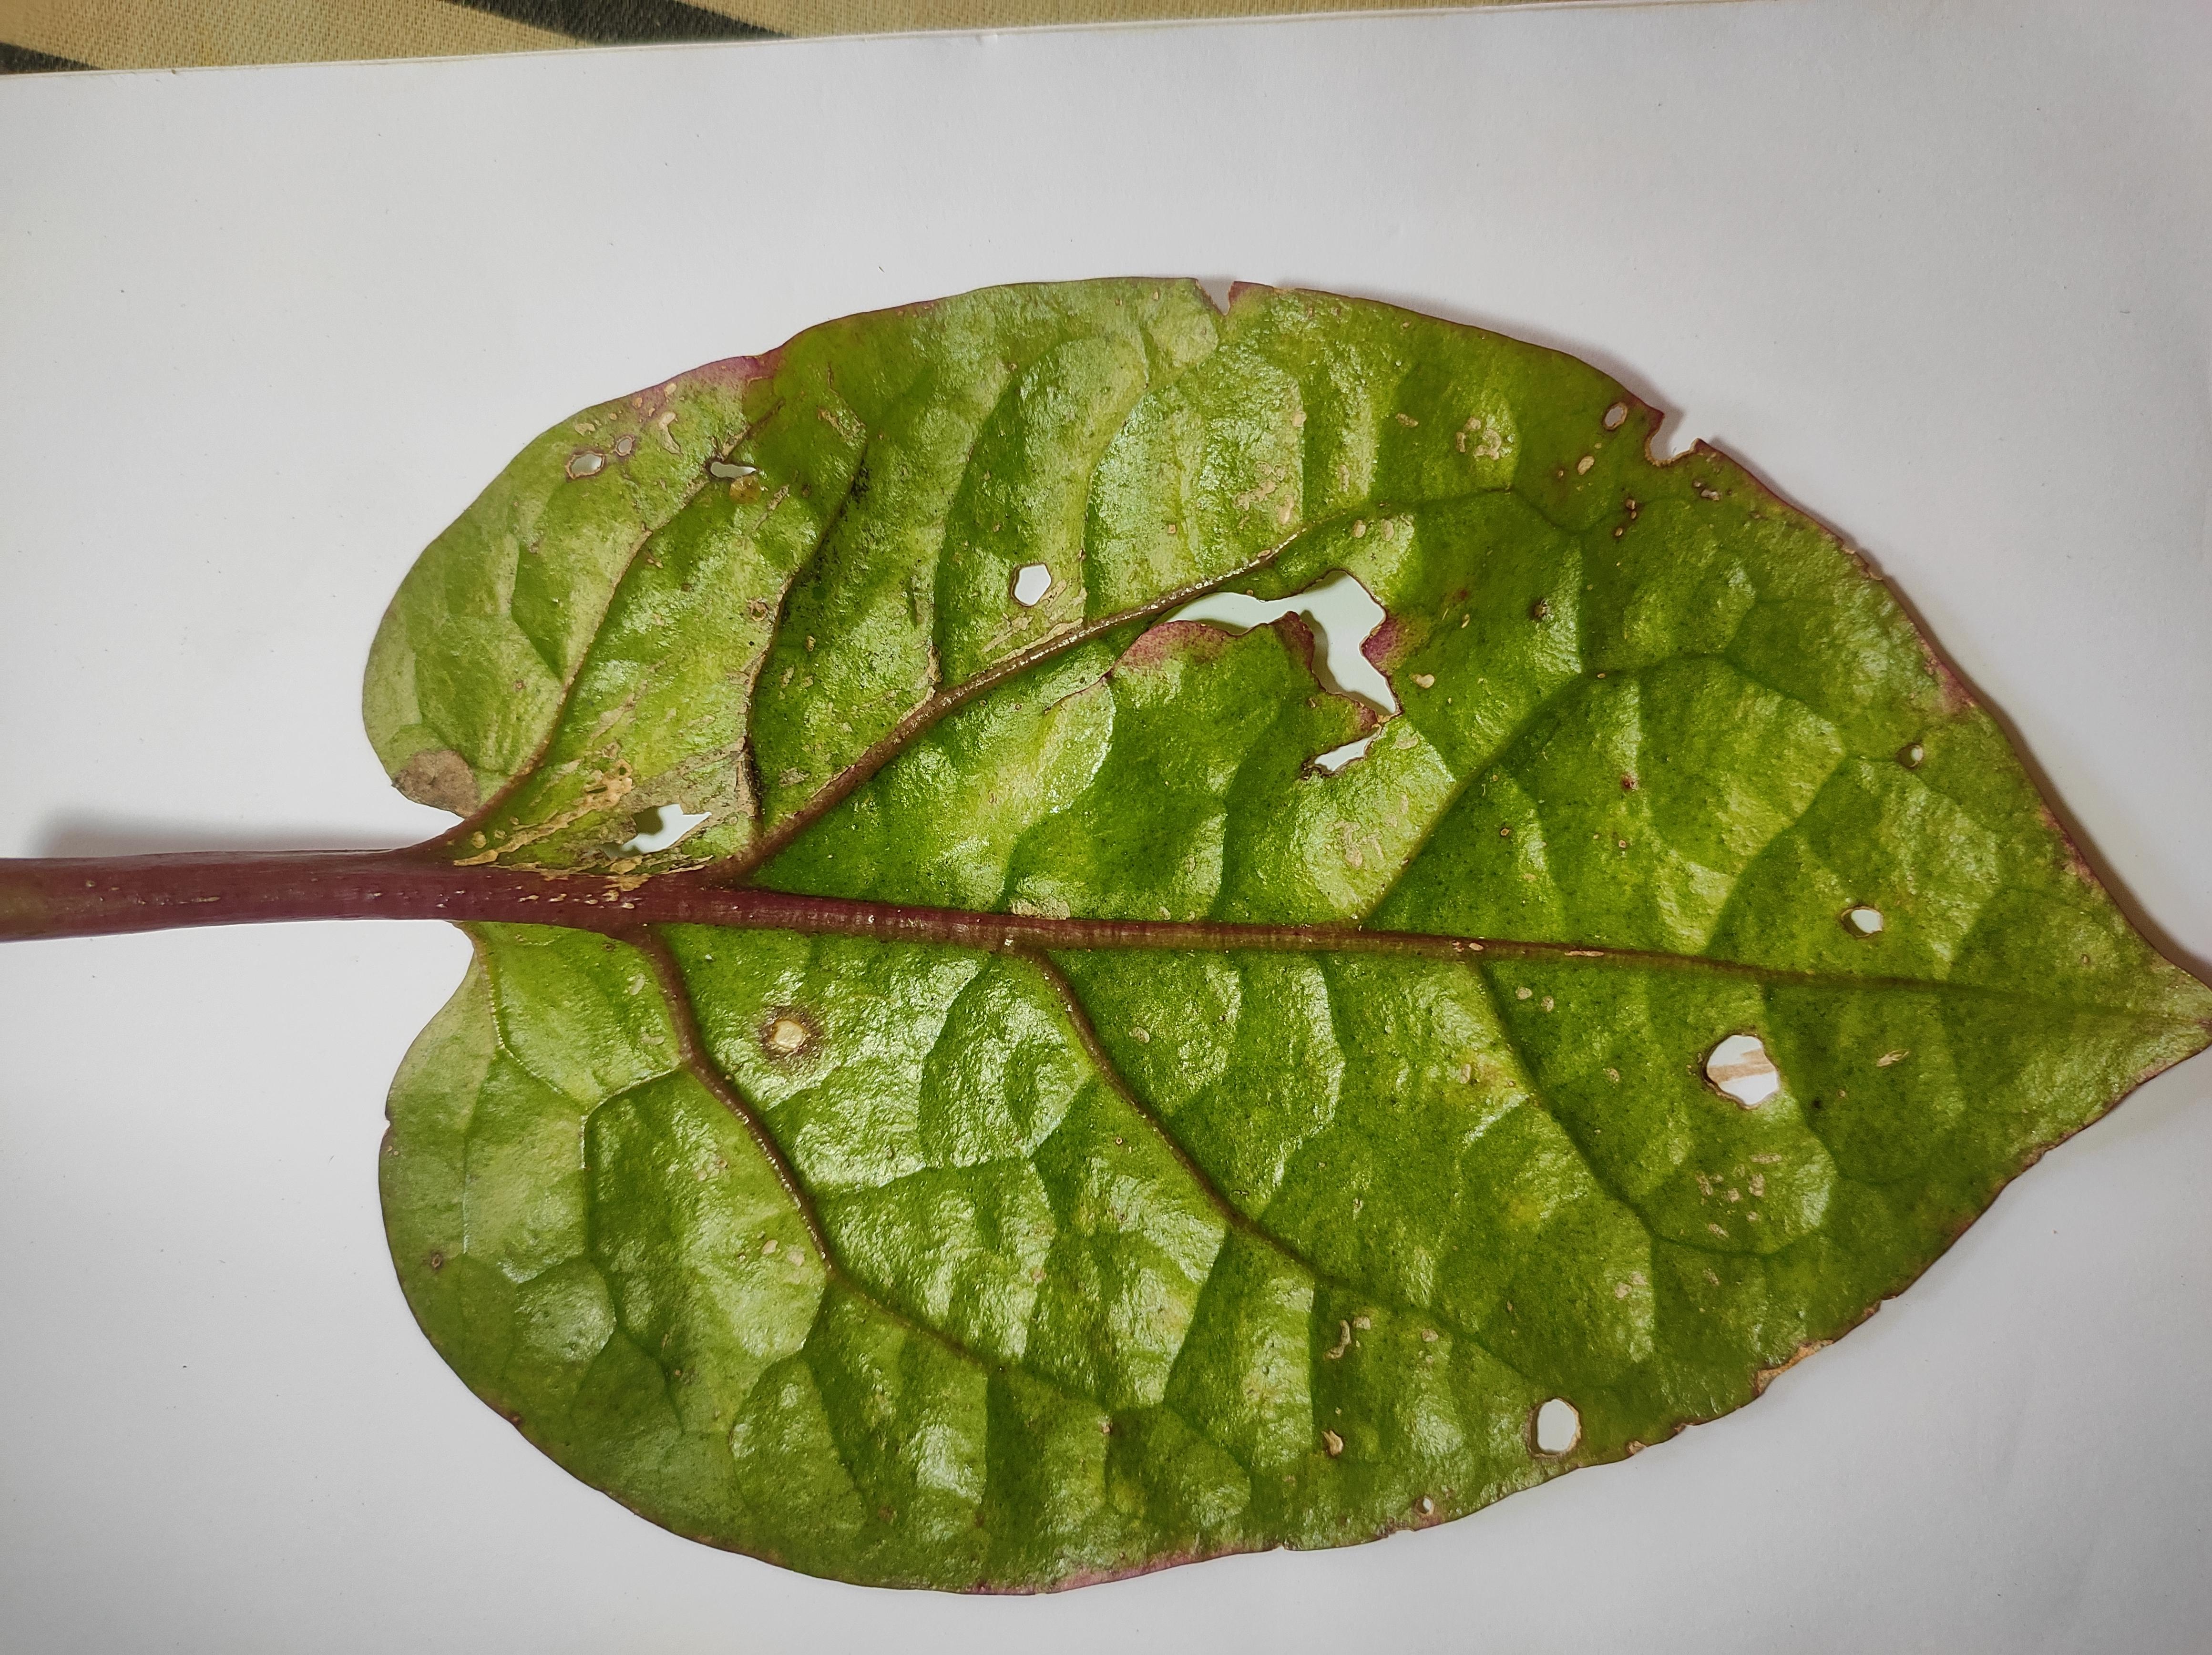
Label: straw_mite